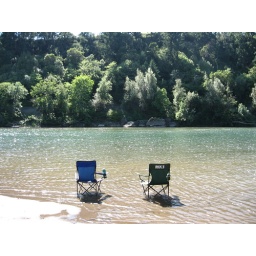
nothing like sitting in the river on a hot summer day in Oregon